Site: brandenburg
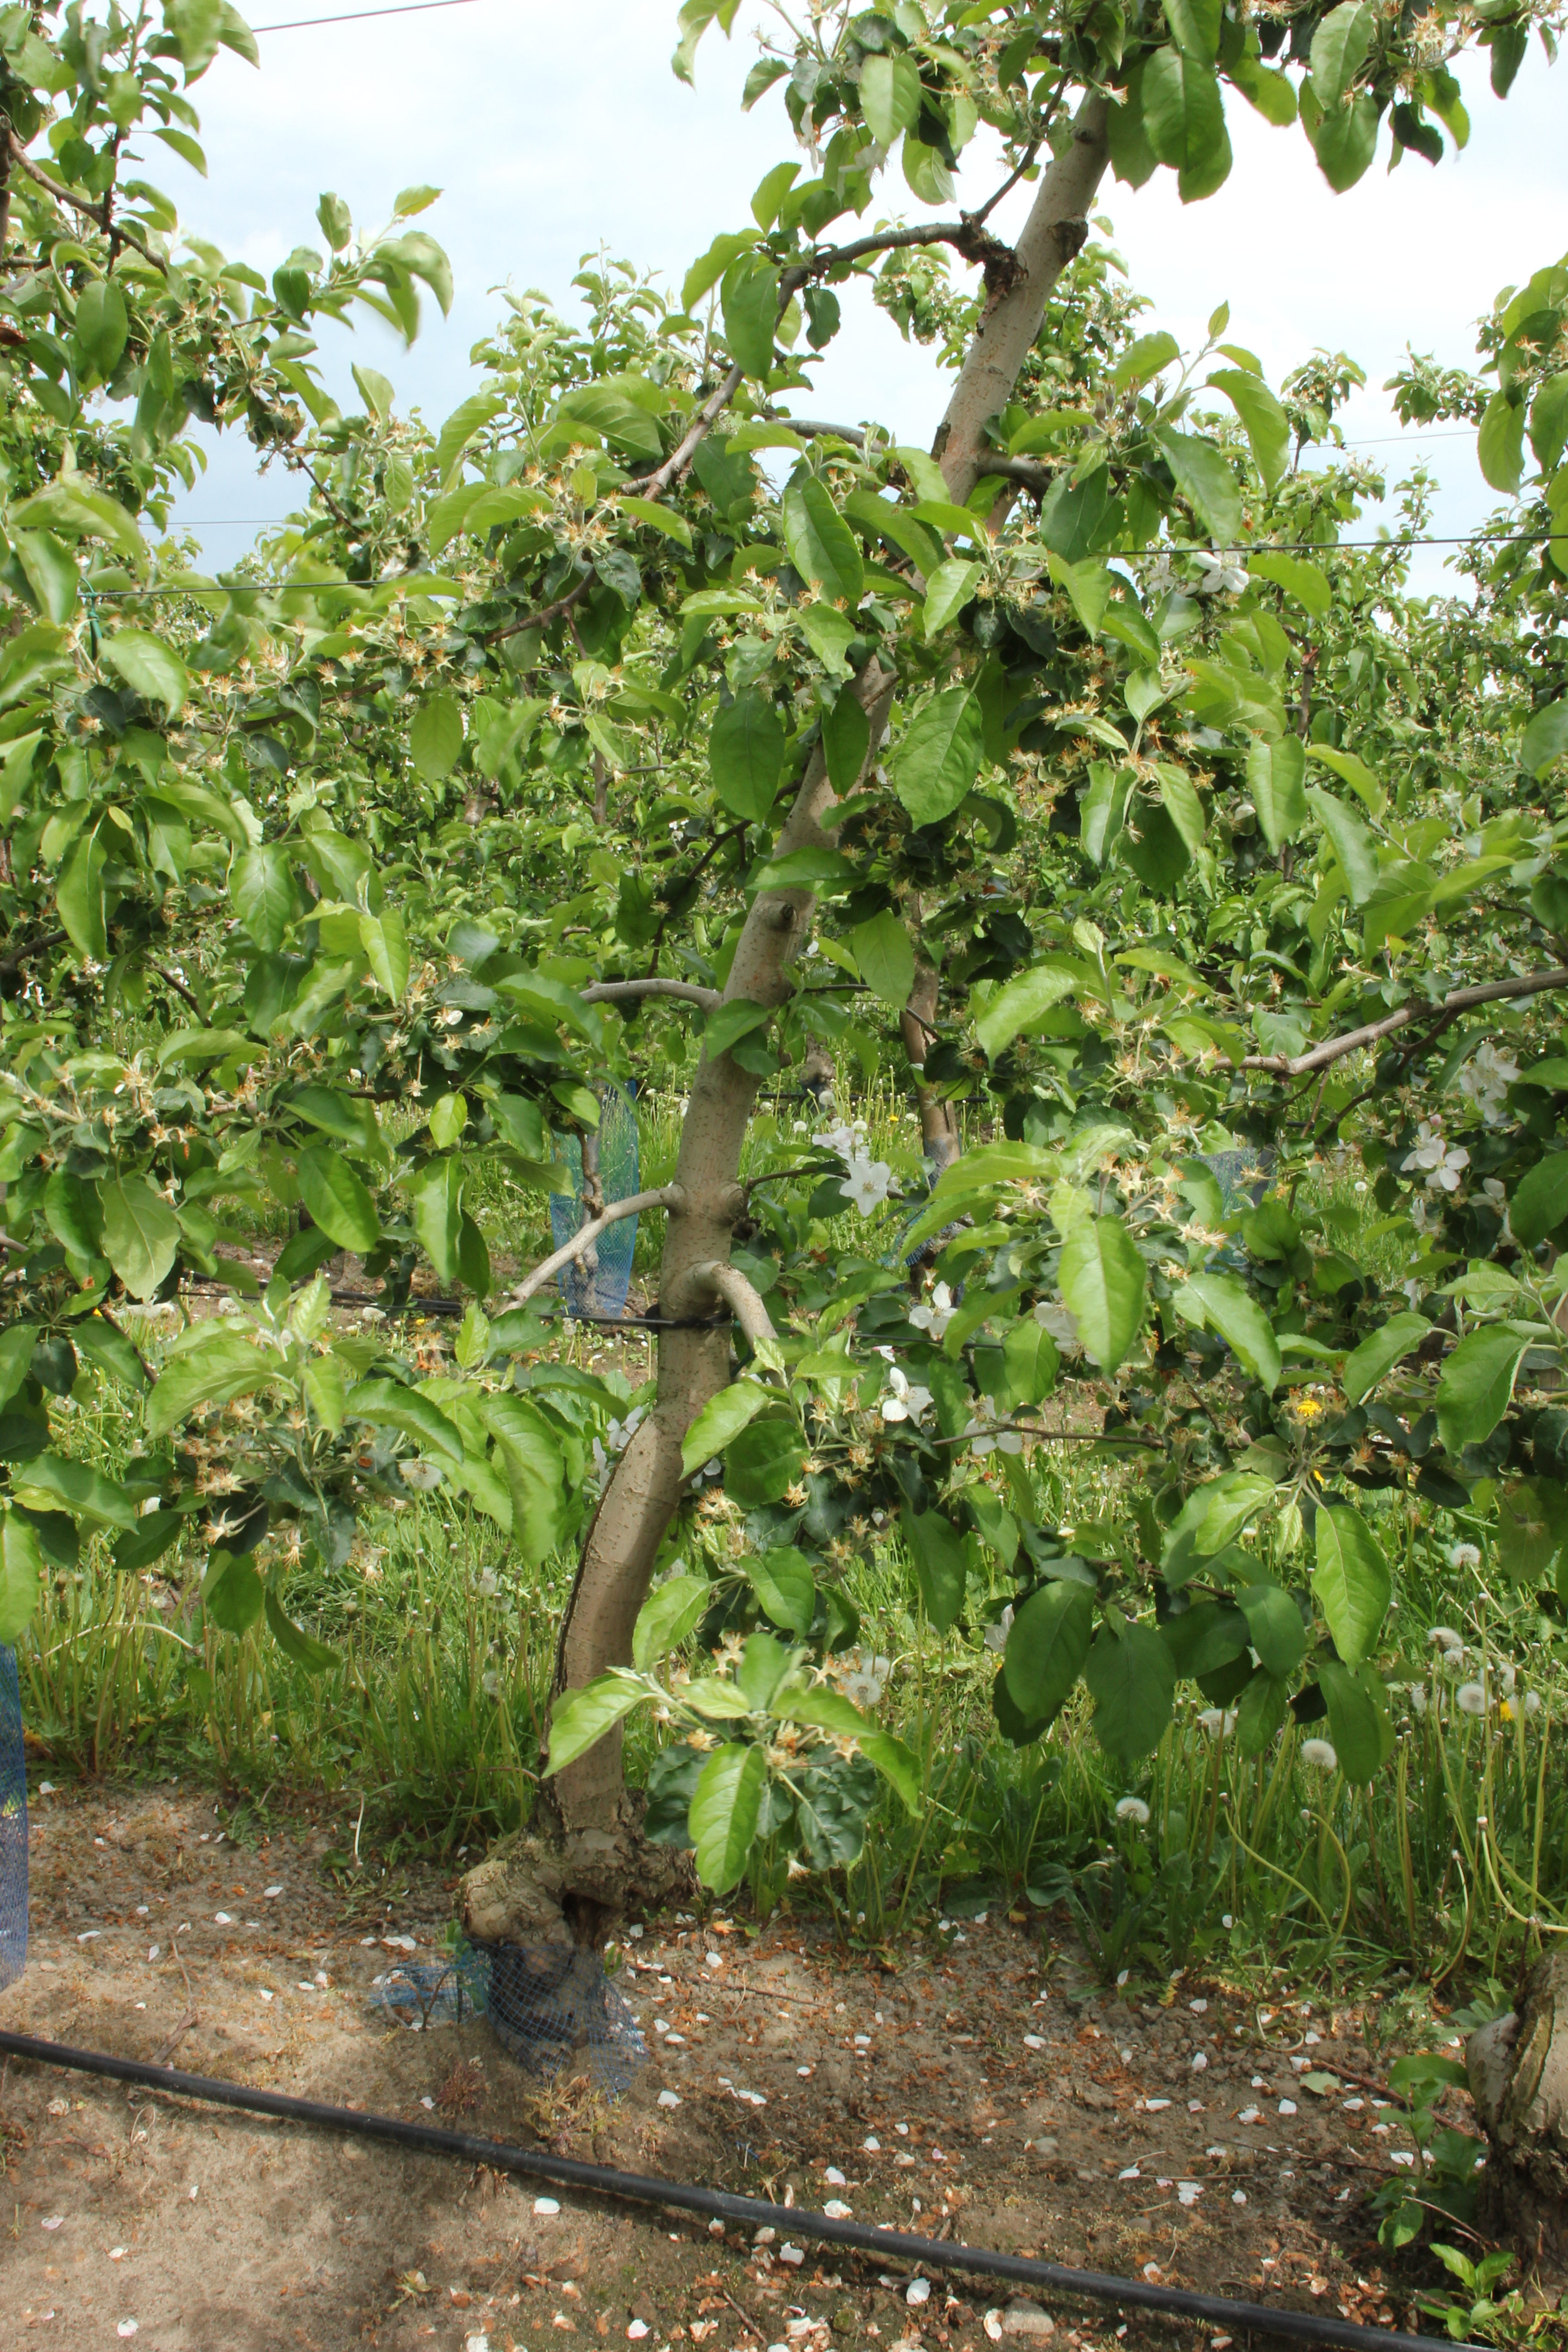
Growth stage (BBCH 67): Flowering